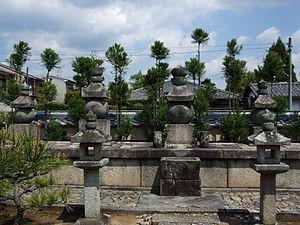
Le Sōken-in est un sous-temple du Daitoku-ji à Kyoto au Japon. Il est fondé par Toyotomi Hideyoshi en 1582 comme temple funéraire d'Oda Nobunaga. Hideyoshi accorde trois cents koku au temple et organise son célèbre rassemblement de thé au Daitoku-ji dans son parc en 1585. Au cours des premières années de l'ère Meiji son enceinte est démolie et ses trésors déplacés; Le Sōken-in est restauré en 1926. La statue en bois d'Oda Nobunaga assis datant de 1583, laquée, avec yeux incrustés et une inscription sur la base, bien culturel important, est restituée en 1961. Les funérailles de Nobunaga et la fondation du sous-temple par Hideyoshi « avec le meilleur bois disponible, une chose remarquable à voir », sont rapportées par le missionnaire portugais Luís Fróis dans son História de Japam contemporain.